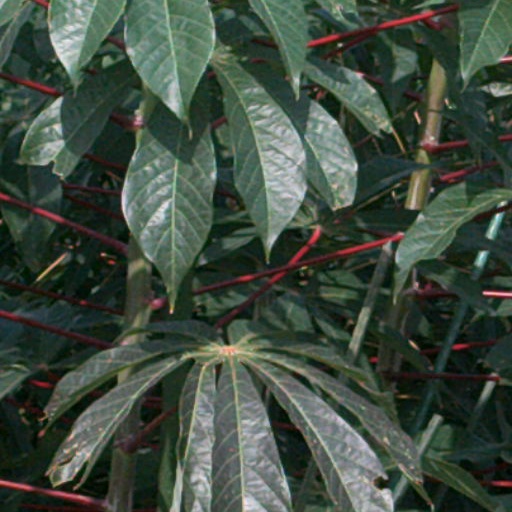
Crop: cassava